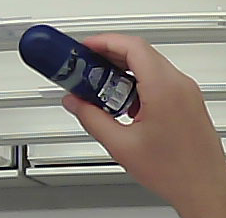
Product: nivea_rollon